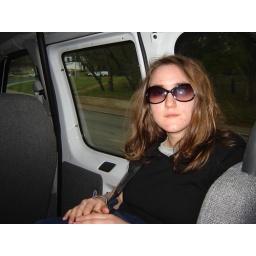
Sunglasses in a van with tinted windows